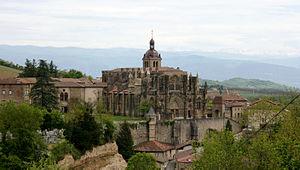
Saint-Antoine-l'Abbaye est une ancienne commune française située dans le département de l'Isère en région Auvergne-Rhône-Alpes.
Saint Antoine l'Abbaye est, depuis le 31 décembre 2015, une commune nouvelle française située dans le département de l'Isère en région Auvergne-Rhône-Alpes, née de la fusion des deux communes Saint-Antoine-l'Abbaye avec sa voisine Dionay. Elle fait partie de la communauté de communes de Saint-Marcellin Vercors Isère Communauté.